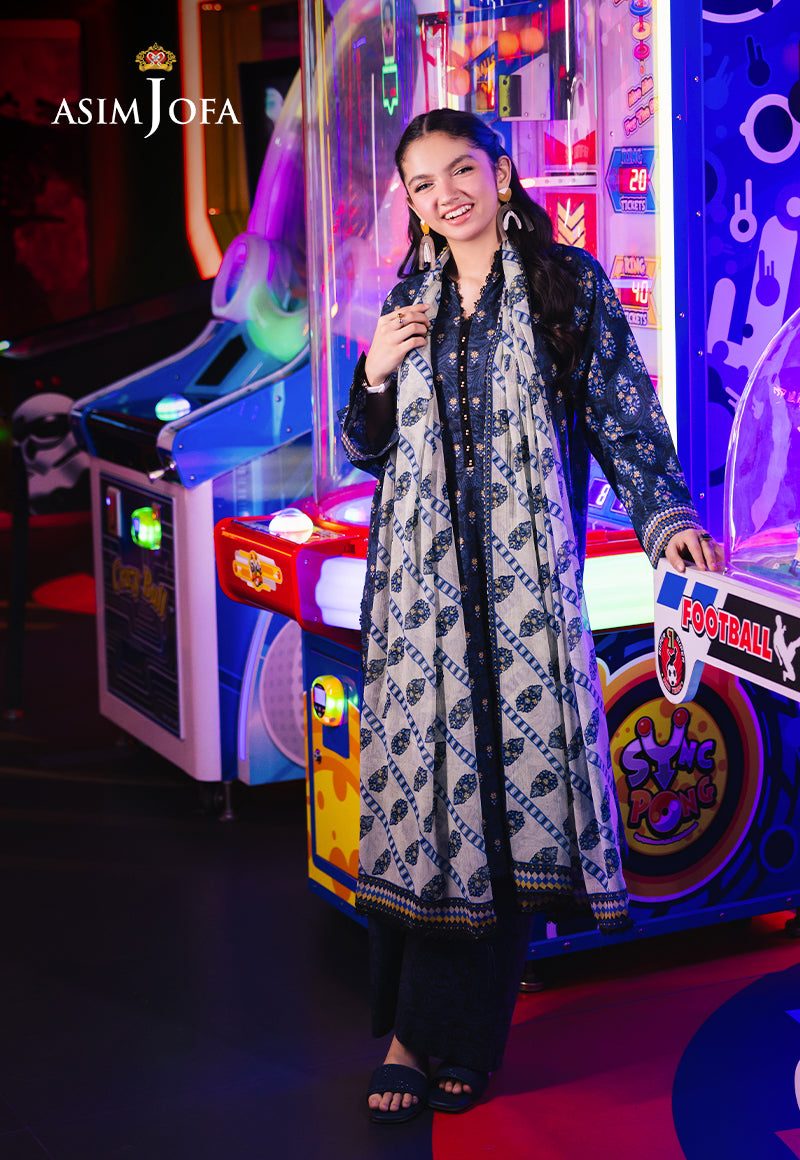
black multi jafra khan collection